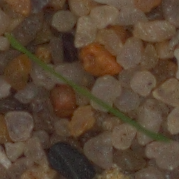
Label: loose_silkybent